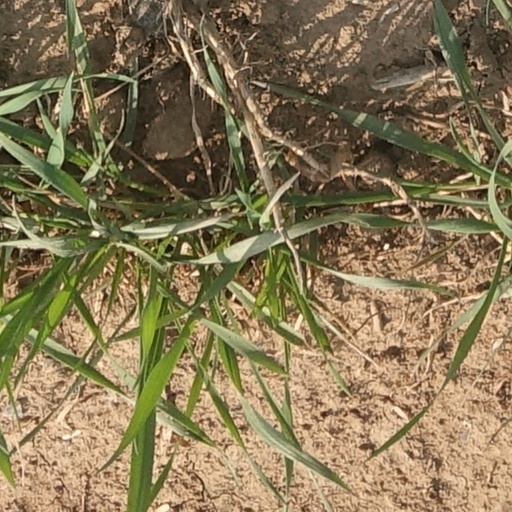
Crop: wheat